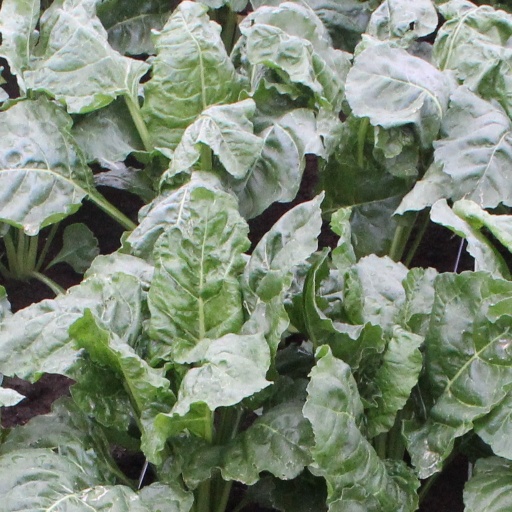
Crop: sugar beet